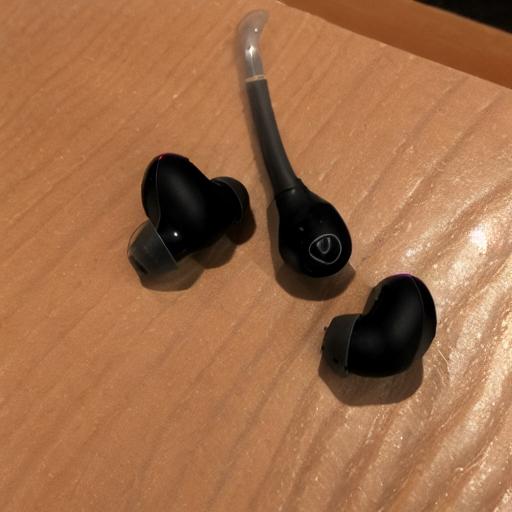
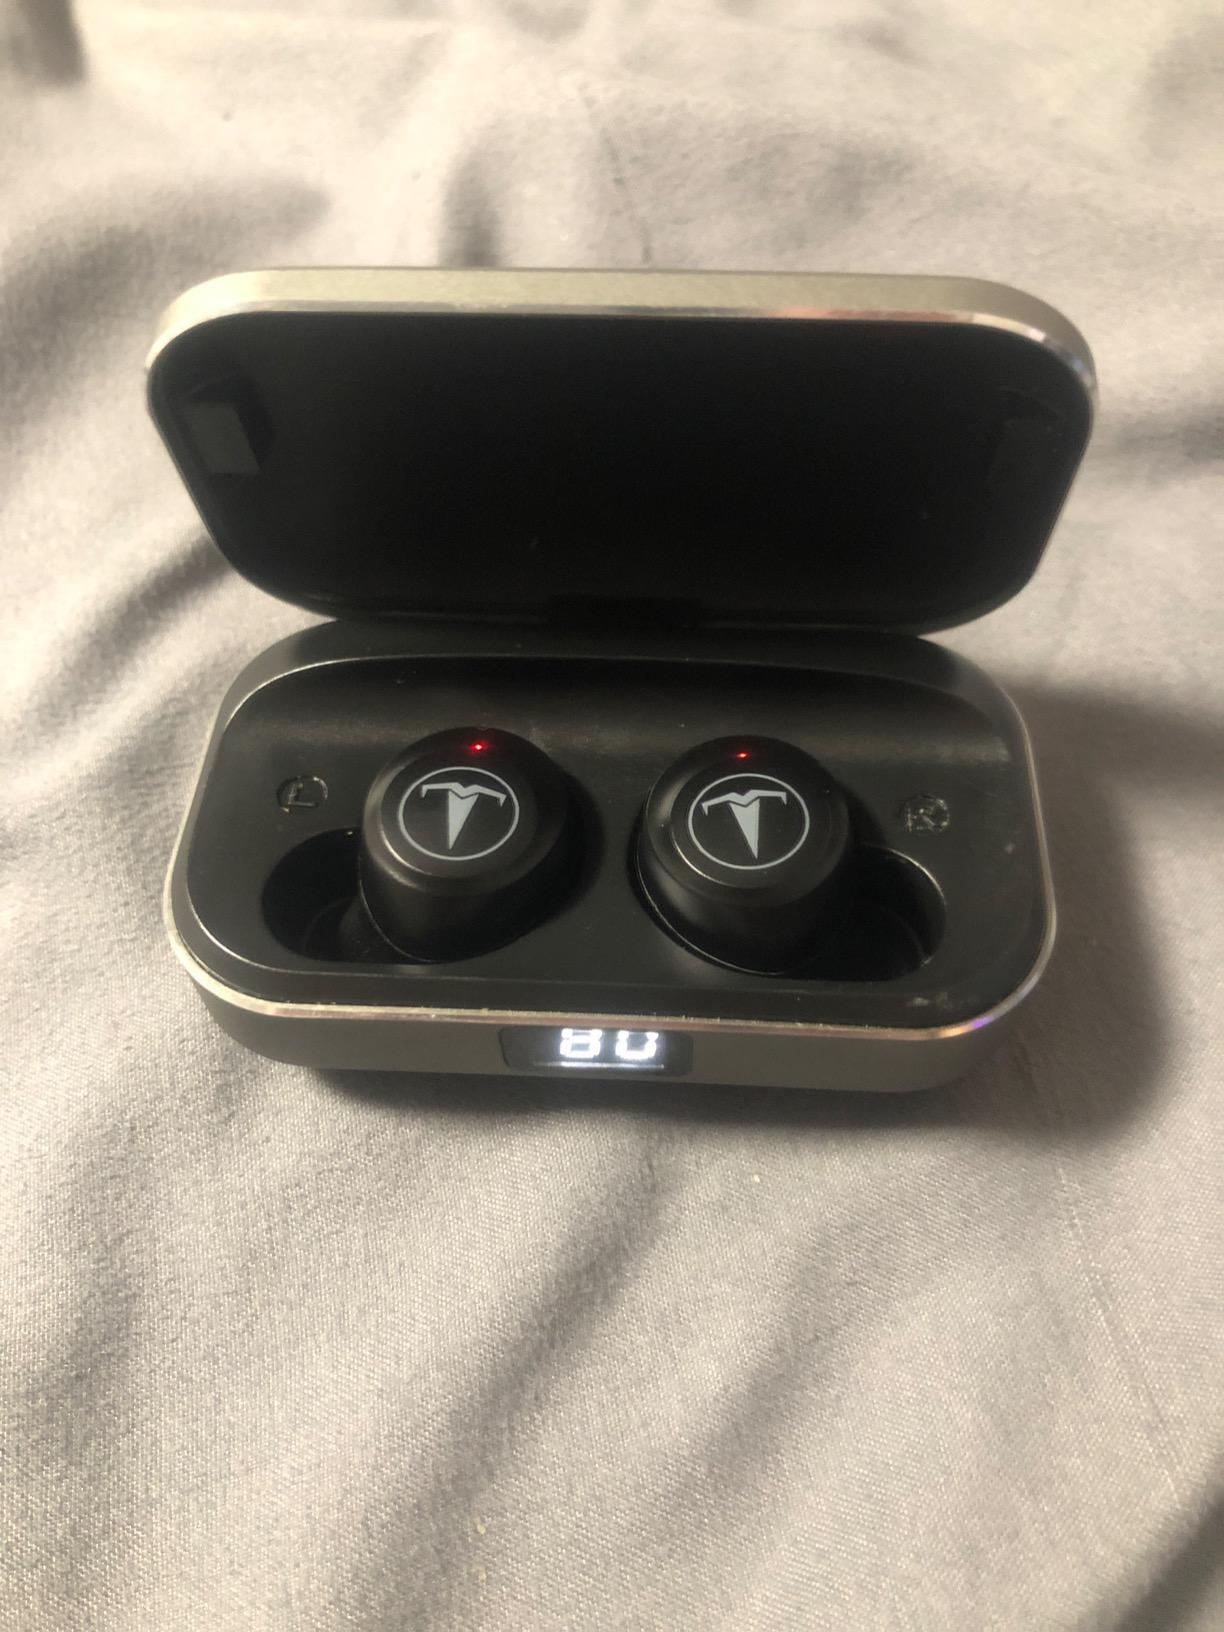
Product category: earbuds
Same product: no